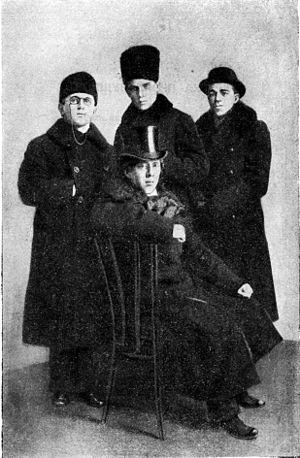
L'ego-futurisme est un mouvement littéraire russe des années 1910, développé au sein du futurisme russe par Igor Severianine et ses premiers disciples.